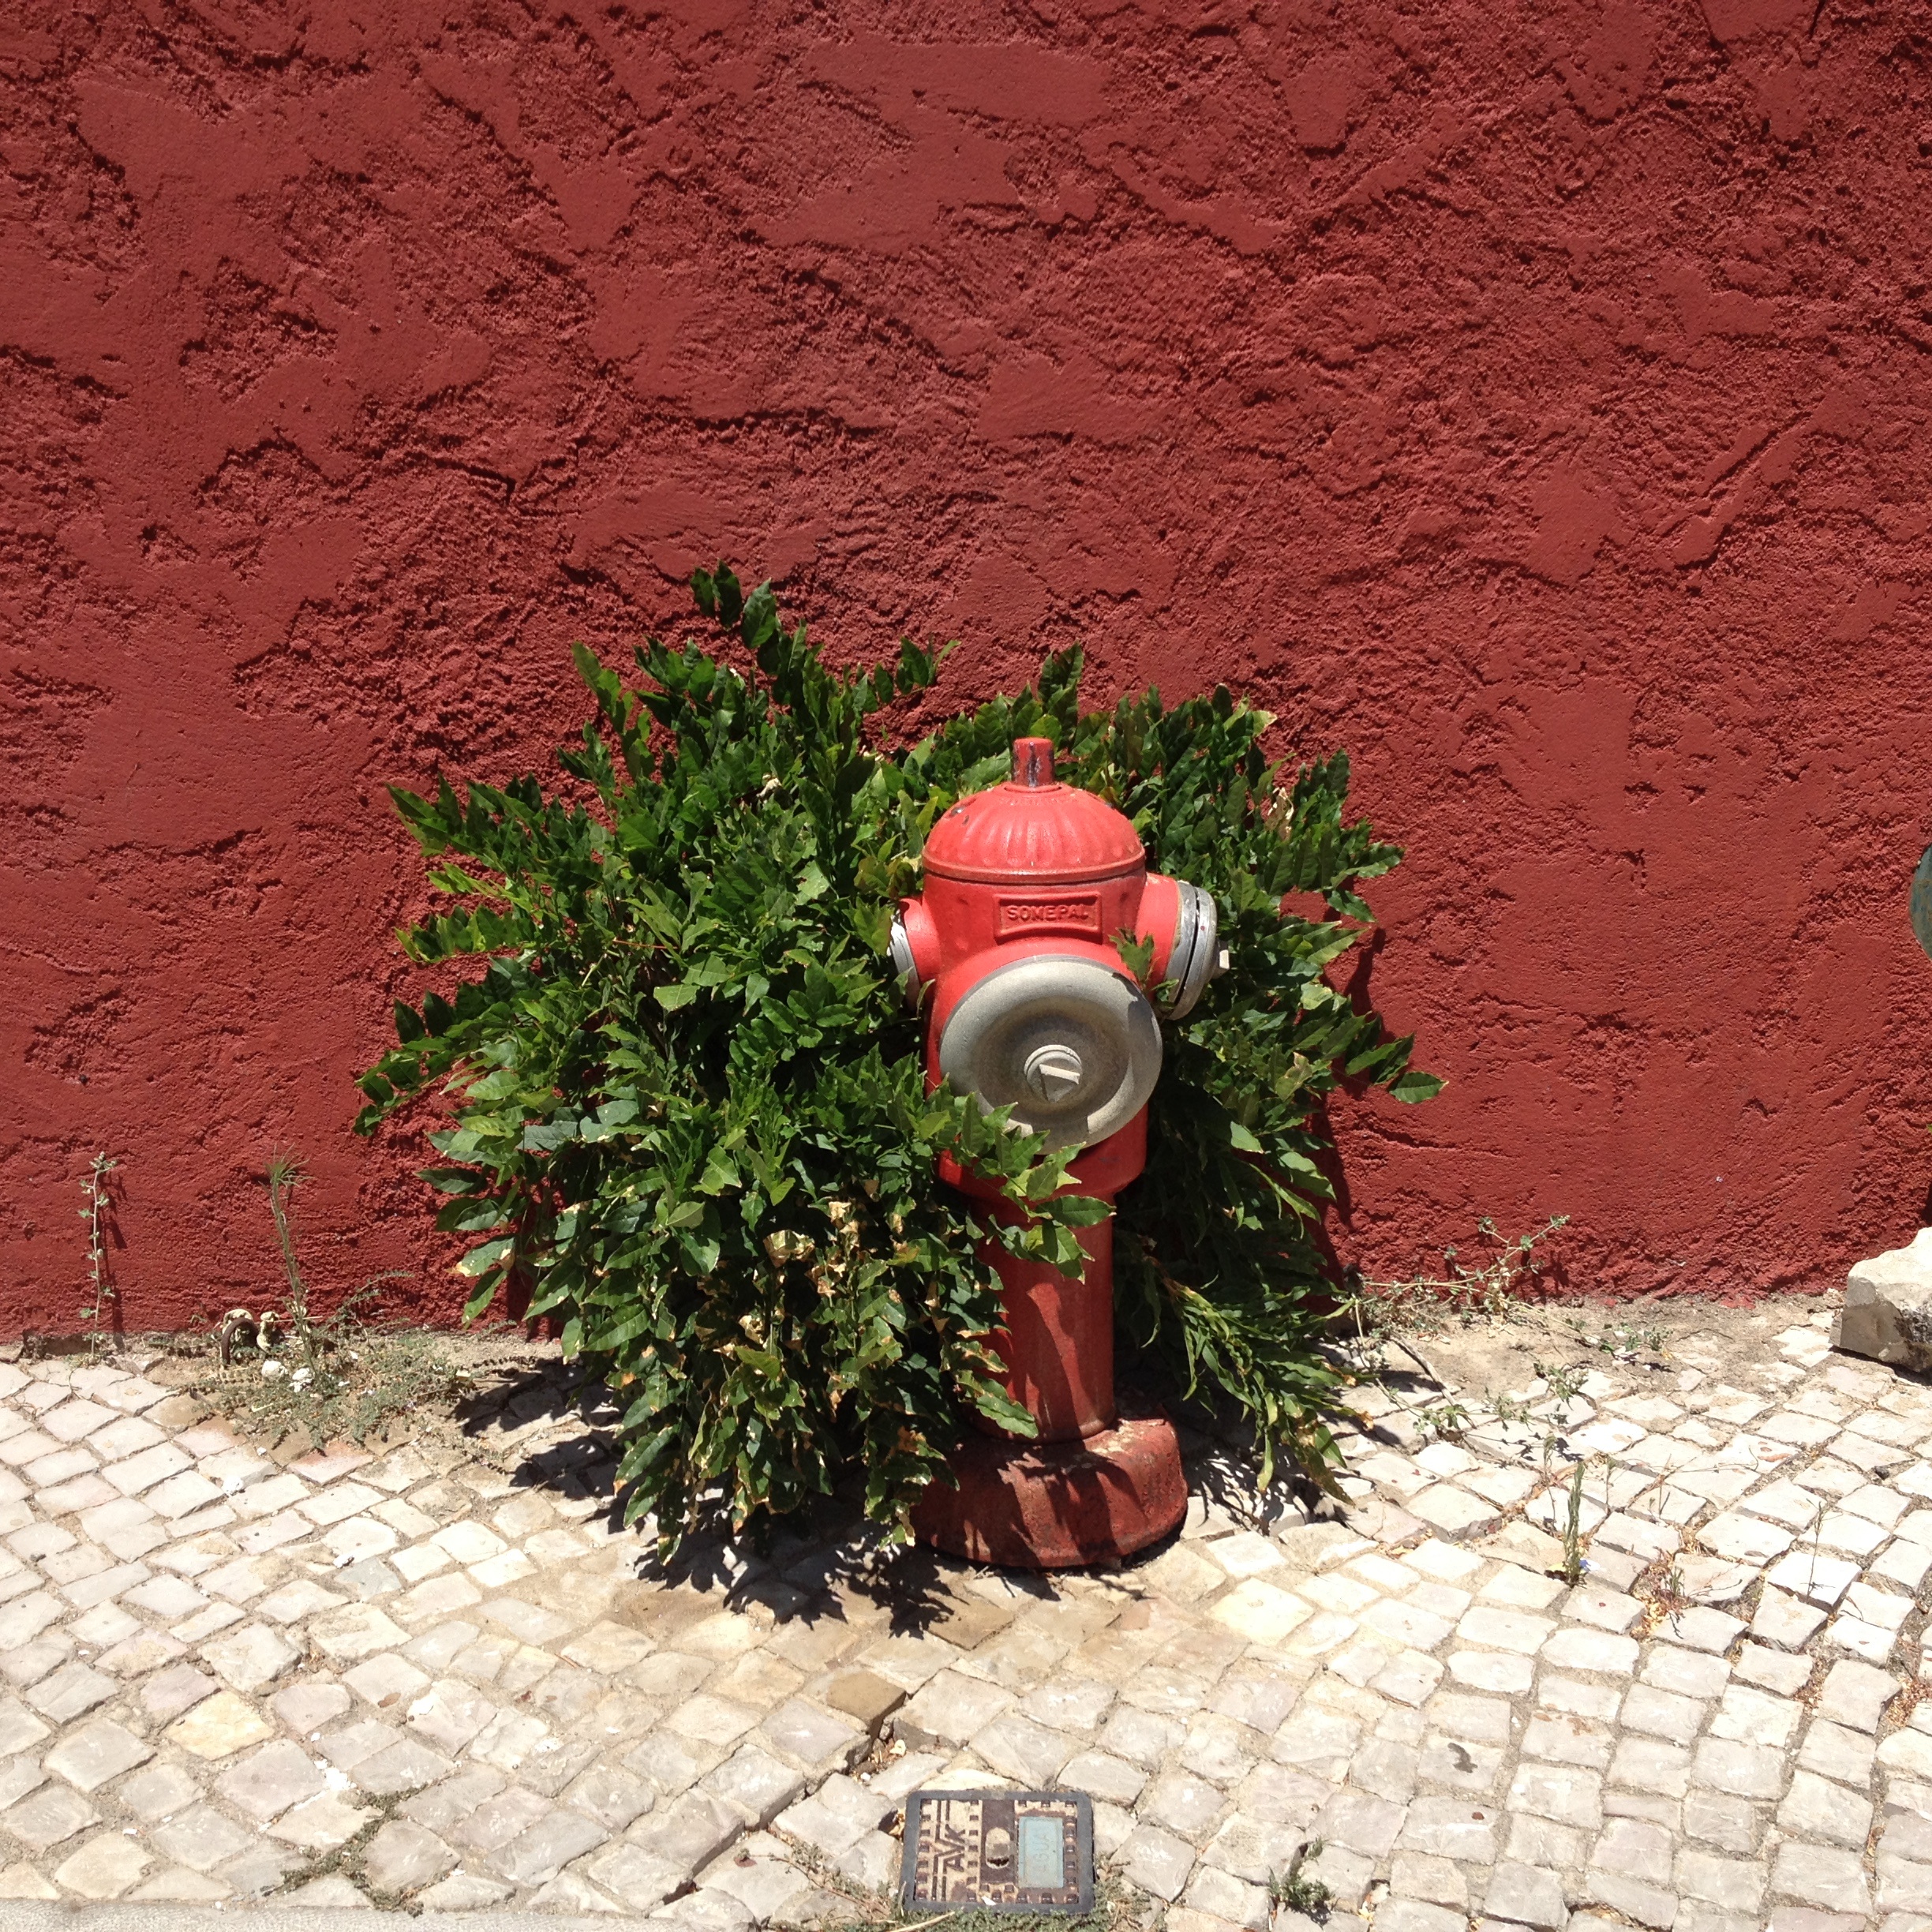
flower, wall, red, soil, lighting, art